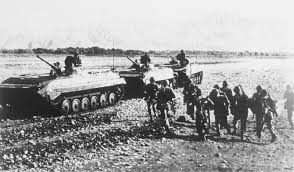
Label: BTR